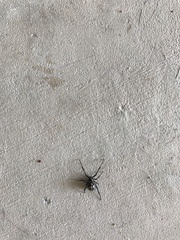
Species: Lactrodectus_hesperus